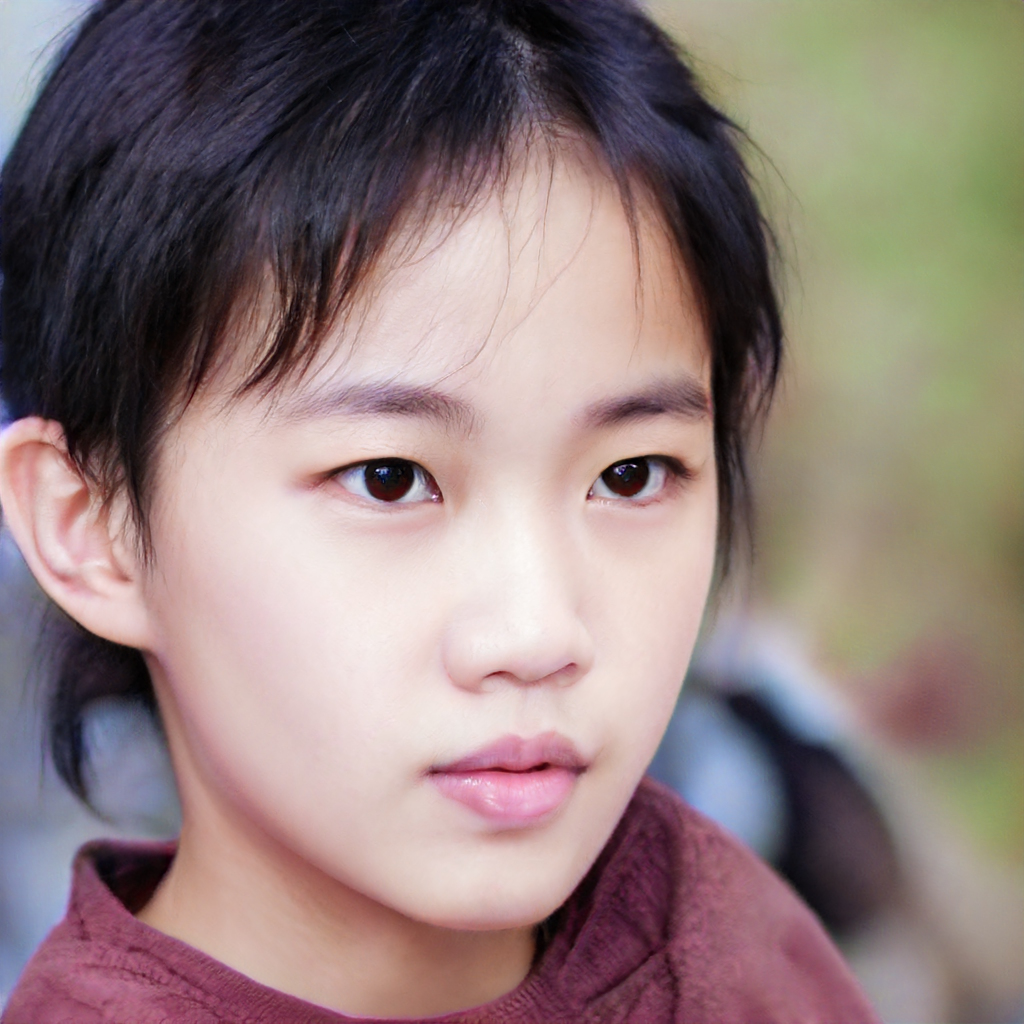
Portrait style: Real Portrait